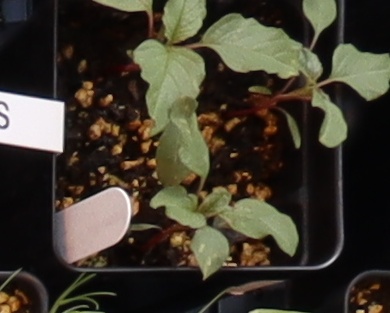
Label: Redroot Pigweed